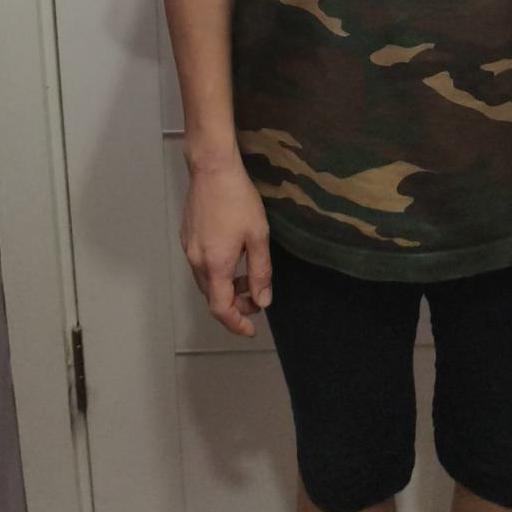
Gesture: no_gesture